Chakh Akhriev

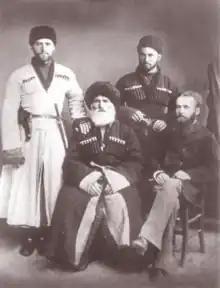
Akhriev sitting on the right.

Akhriev was born on 10 May 1850, in the village of Furtoug, "Vladikavkazsky okrug" of the Terek Oblast. His father was Elmurza Akhriev, while his mother was Dzali Ozieva. Akhriev himself was an ethnic Ingush of the Akhriev family, which in turn was part of the Dzherakh clan ("teip"). In the family he had four older sisters; his cousin was Assadula Akhriev, a prominent Ingush researcher and revolutionary.